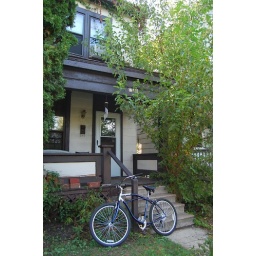
My house and bike in Columbus